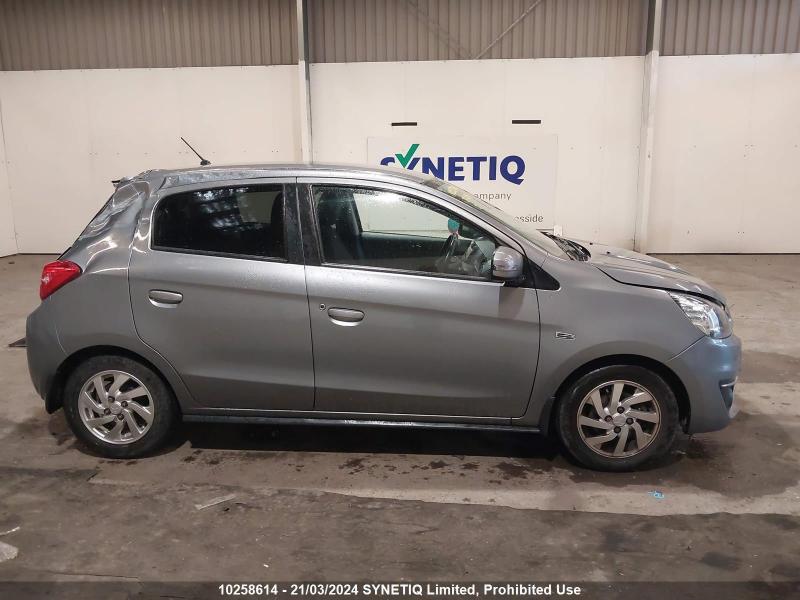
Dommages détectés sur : malle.
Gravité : mineur